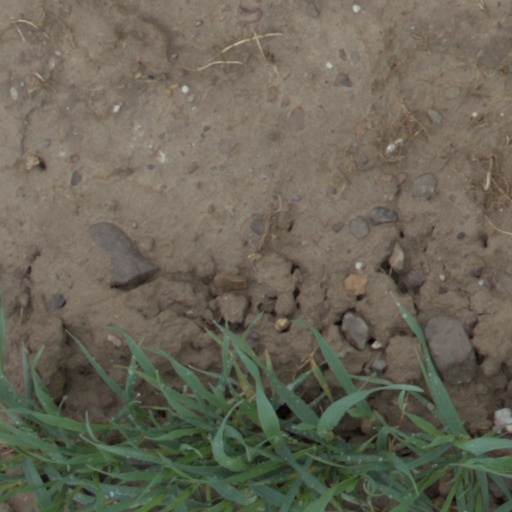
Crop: wheat